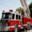
Label: truck